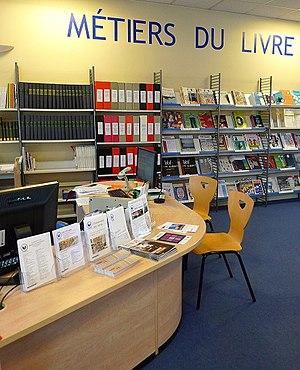
Photo du CDML, espace dédié à la documentation sur les Métiers du Livre au sein de la bibliothèque Buffon
Le Centre de documentation sur les métiers du livre est une bibliothèque de la Ville de Paris. Situé dans la bibliothèque Buffon, dans le 5ᵉ arrondissement, à proximité du Jardin des Plantes, cet espace consacré aux professionnels du livre et de la documentation, aux étudiants des filières métiers du livre et à tous ceux qui s’intéressent à l'écrit et à ses métiers est ouvert à tous.